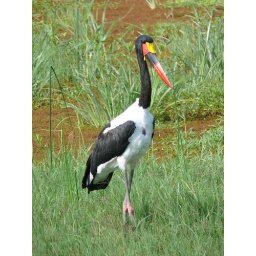
gorgeous and HUGE! with long pink legs. he's standing in very deep grass here.